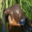
Label: beaver